Resort town

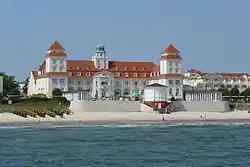
"Grand Hotel Kurhaus" in Resort architecture style, in Binz, Rügen (Germany)

More recently, resort towns have come under greater scrutiny by local communities. Instances where resort towns are poorly managed have adverse effects on the local economy. One example is the uneven distribution of income and land ownership between local residents and businesses. During tourist season, increased demand for accommodation may raise the price of land, causing a simultaneous increase in rent for local residents whose income in invariably lower than foreign residents. This results in a preponderance of foreigners in the land market and an erosion of economic opportunities for local residents.